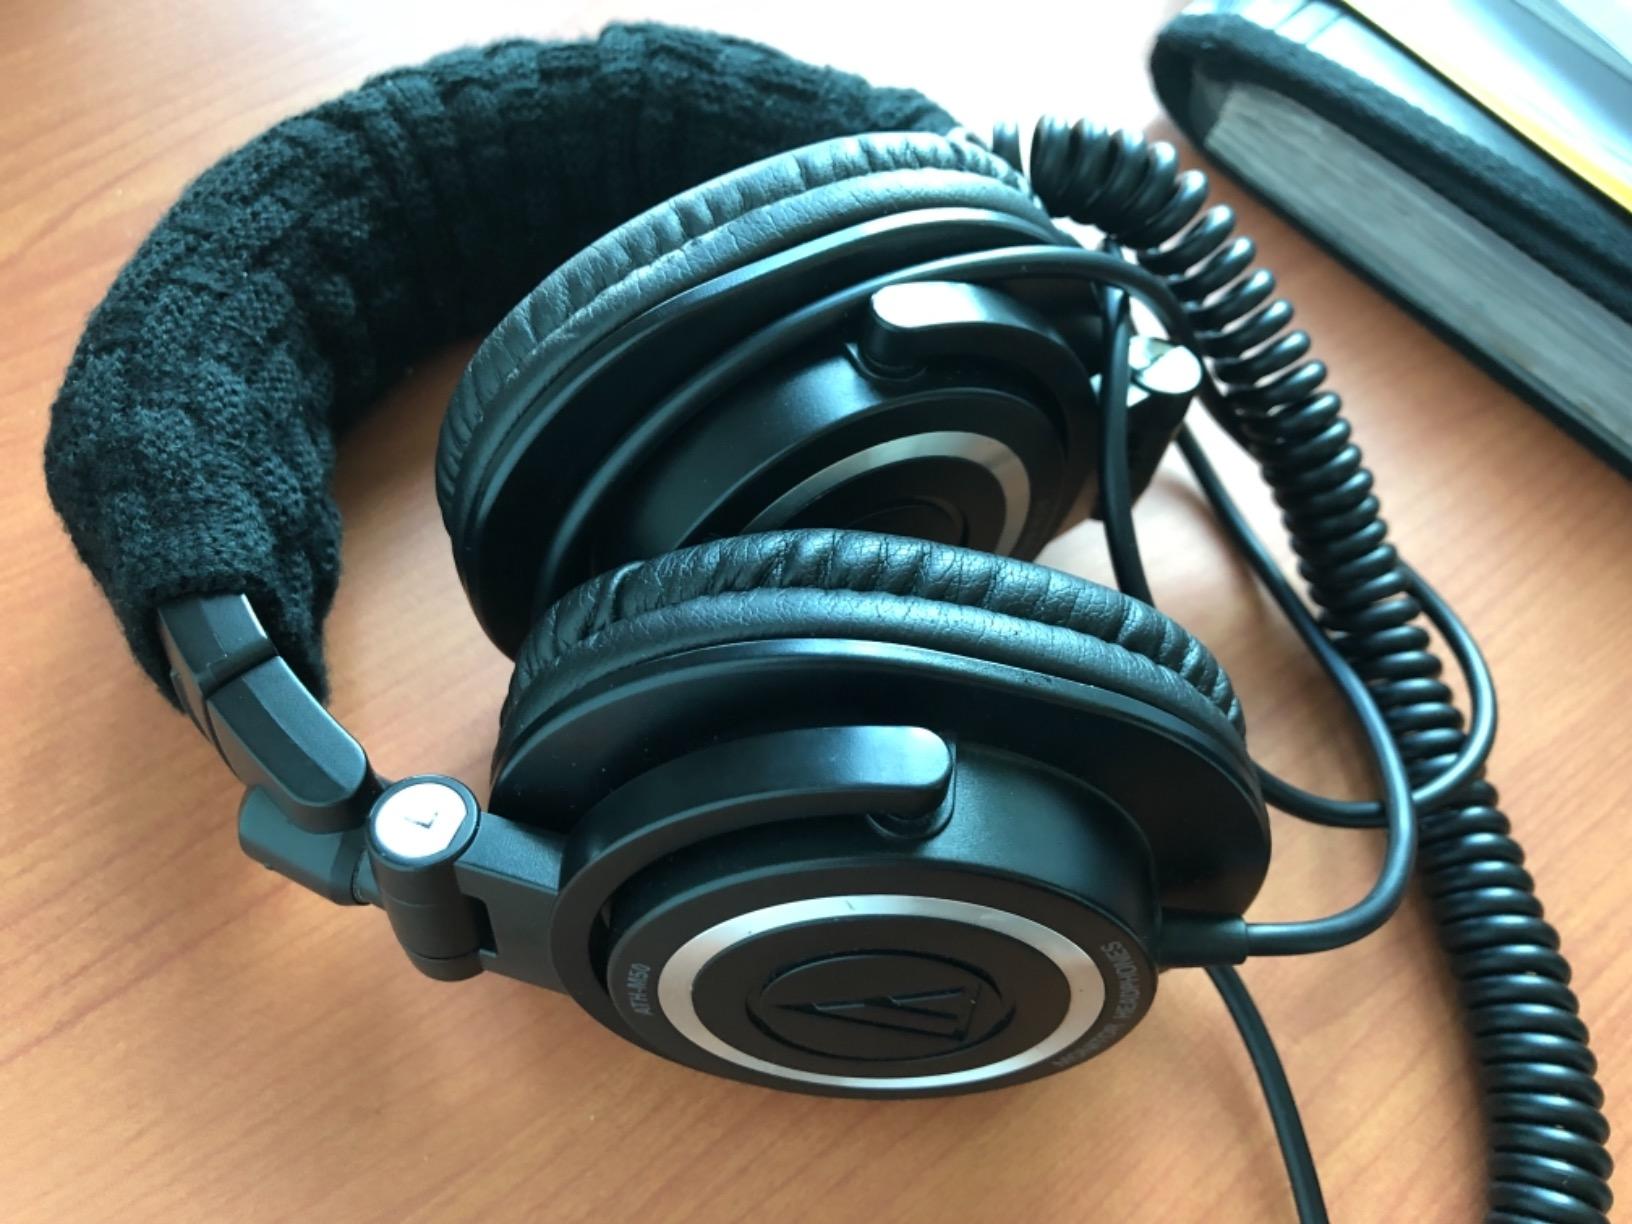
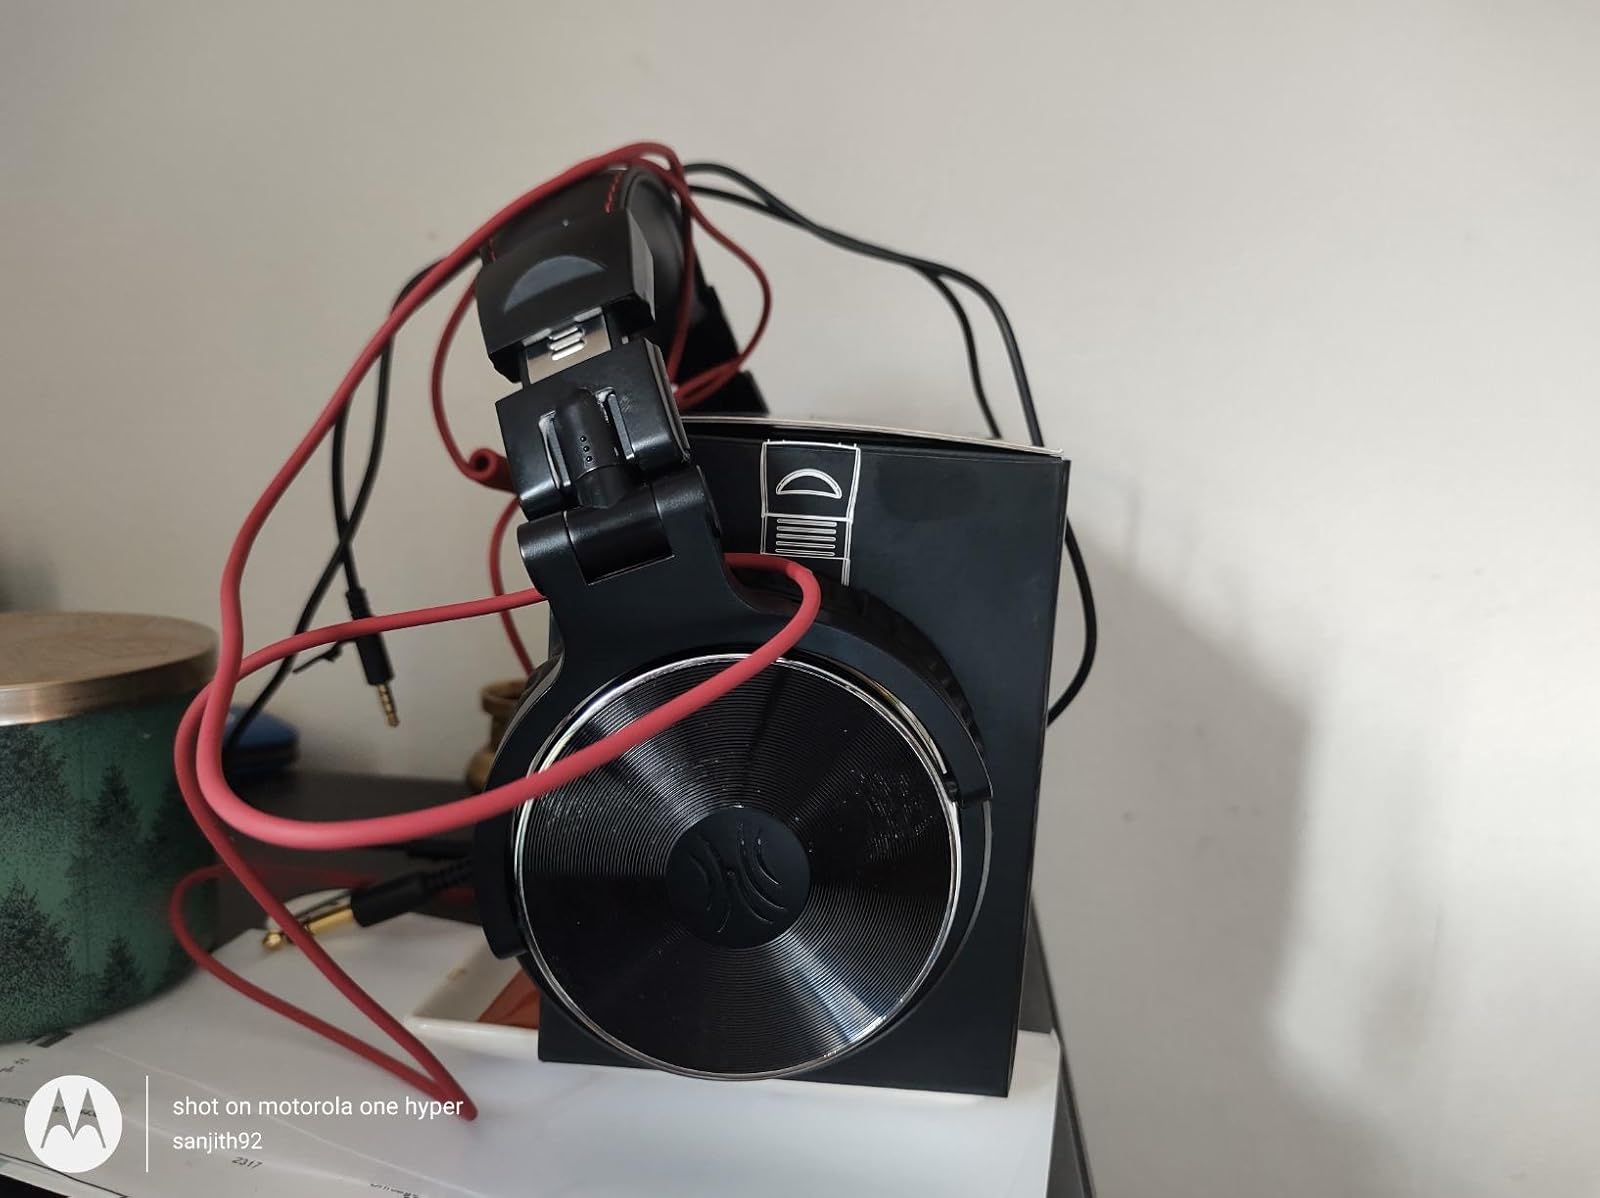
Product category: headphones
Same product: no